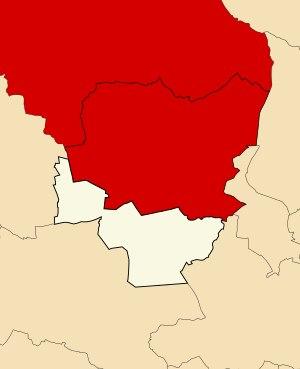
Le canton de Bourg-en-Bresse-1 est une division administrative française du département de l'Ain créée par le décret du 13 février 2014 et entrant en vigueur lors des élections départementales de 2015.